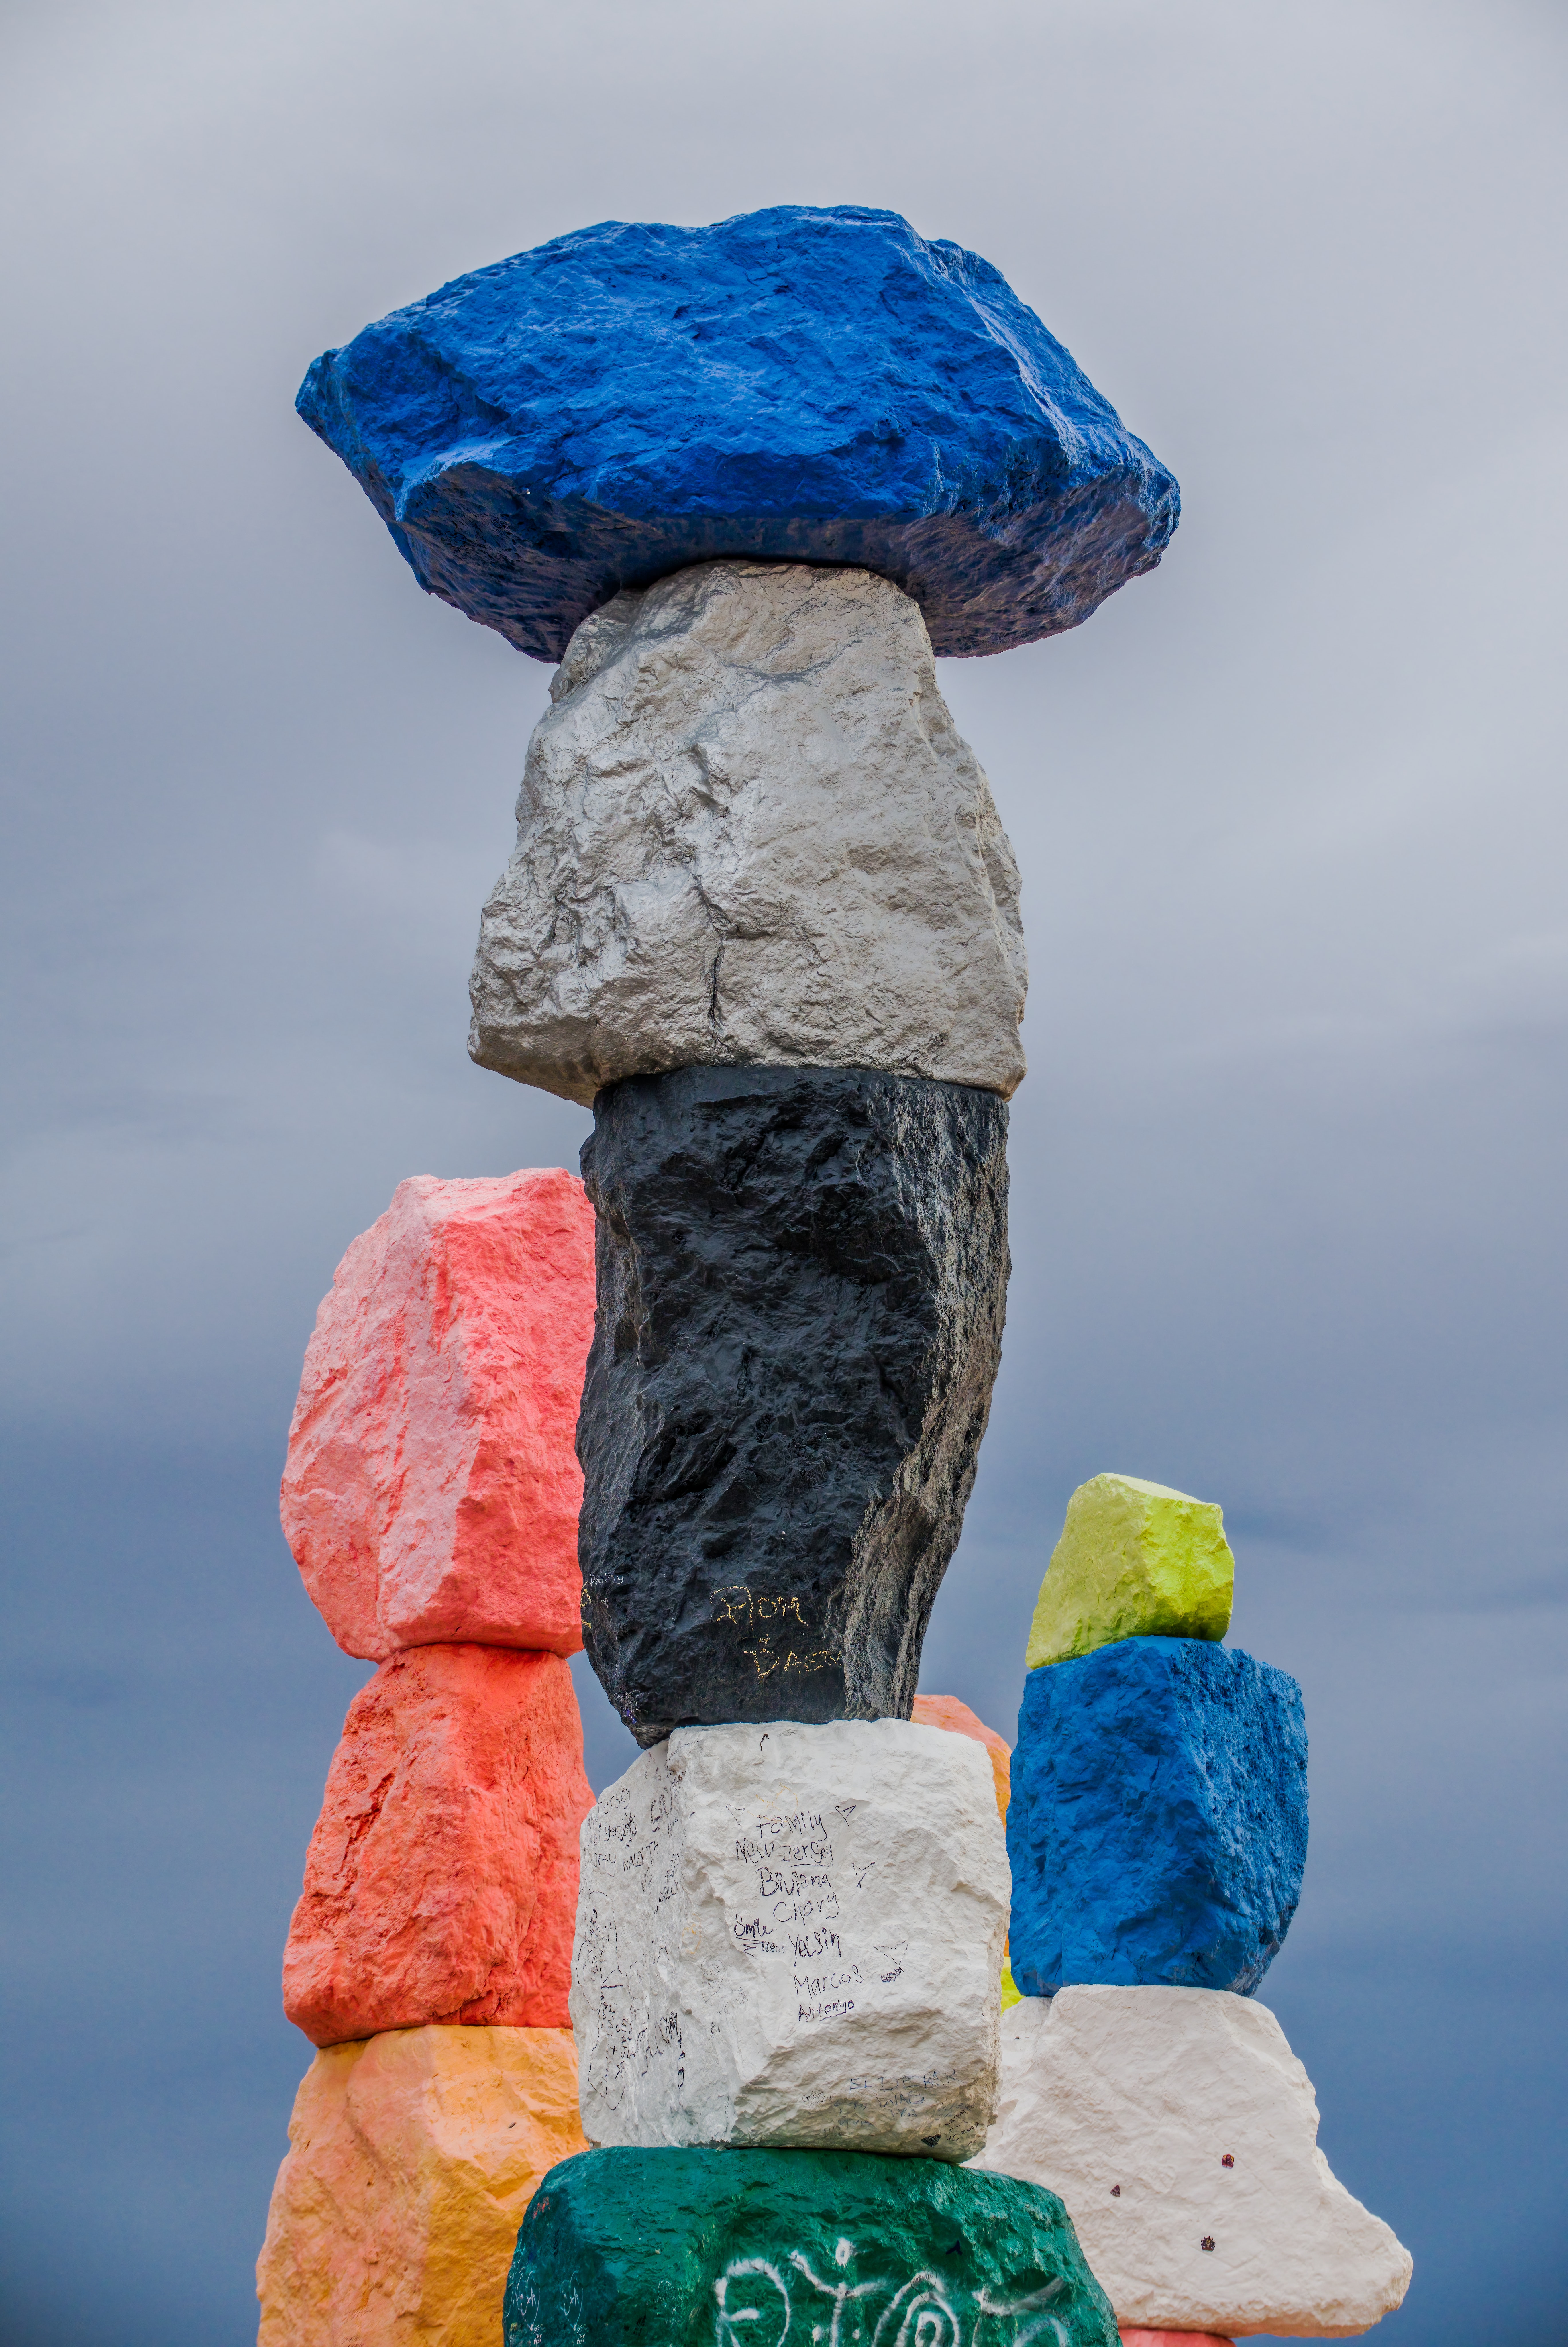
art, sky, blue, azure, nature, world, natural environment, sculpture, cloud, landscape, electric blue, geology, wood, visual arts, trunk, rock, balance, paint, carmine, statue, stock photography, Environmental art, wool, fashion accessory, winter, circle, tourism, font